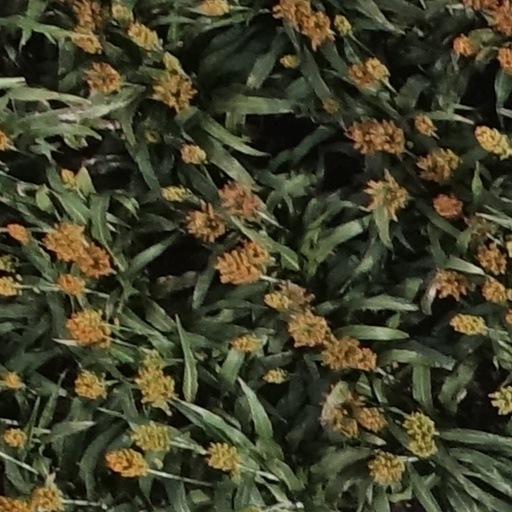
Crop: sorghum